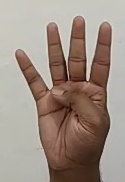
ASL sign: 4